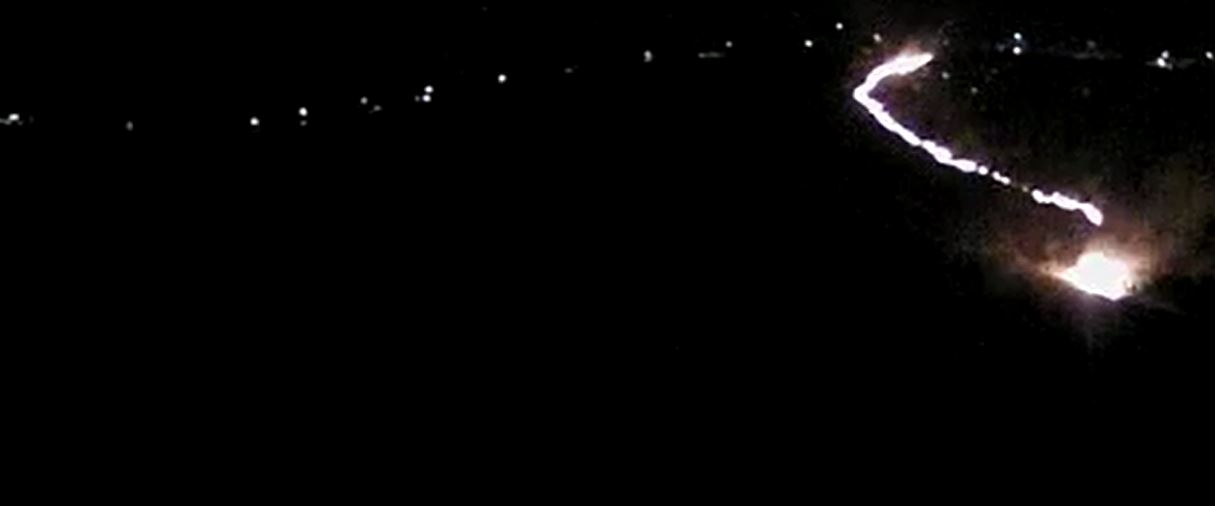
Fire: yes
Smoke: yes